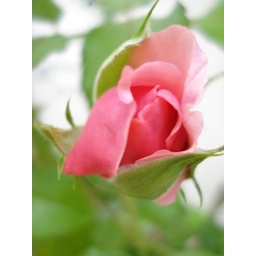
I've always had pink roses in my garden